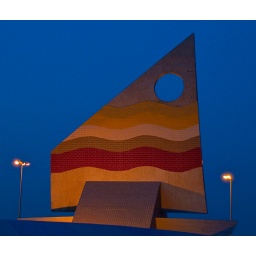
the sky looks very blue when the sun exits over the horizon